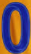
Number: 0